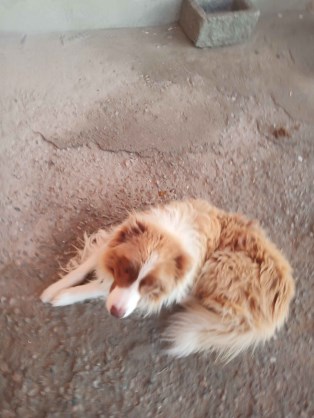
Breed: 2594-n000109-Border_collie